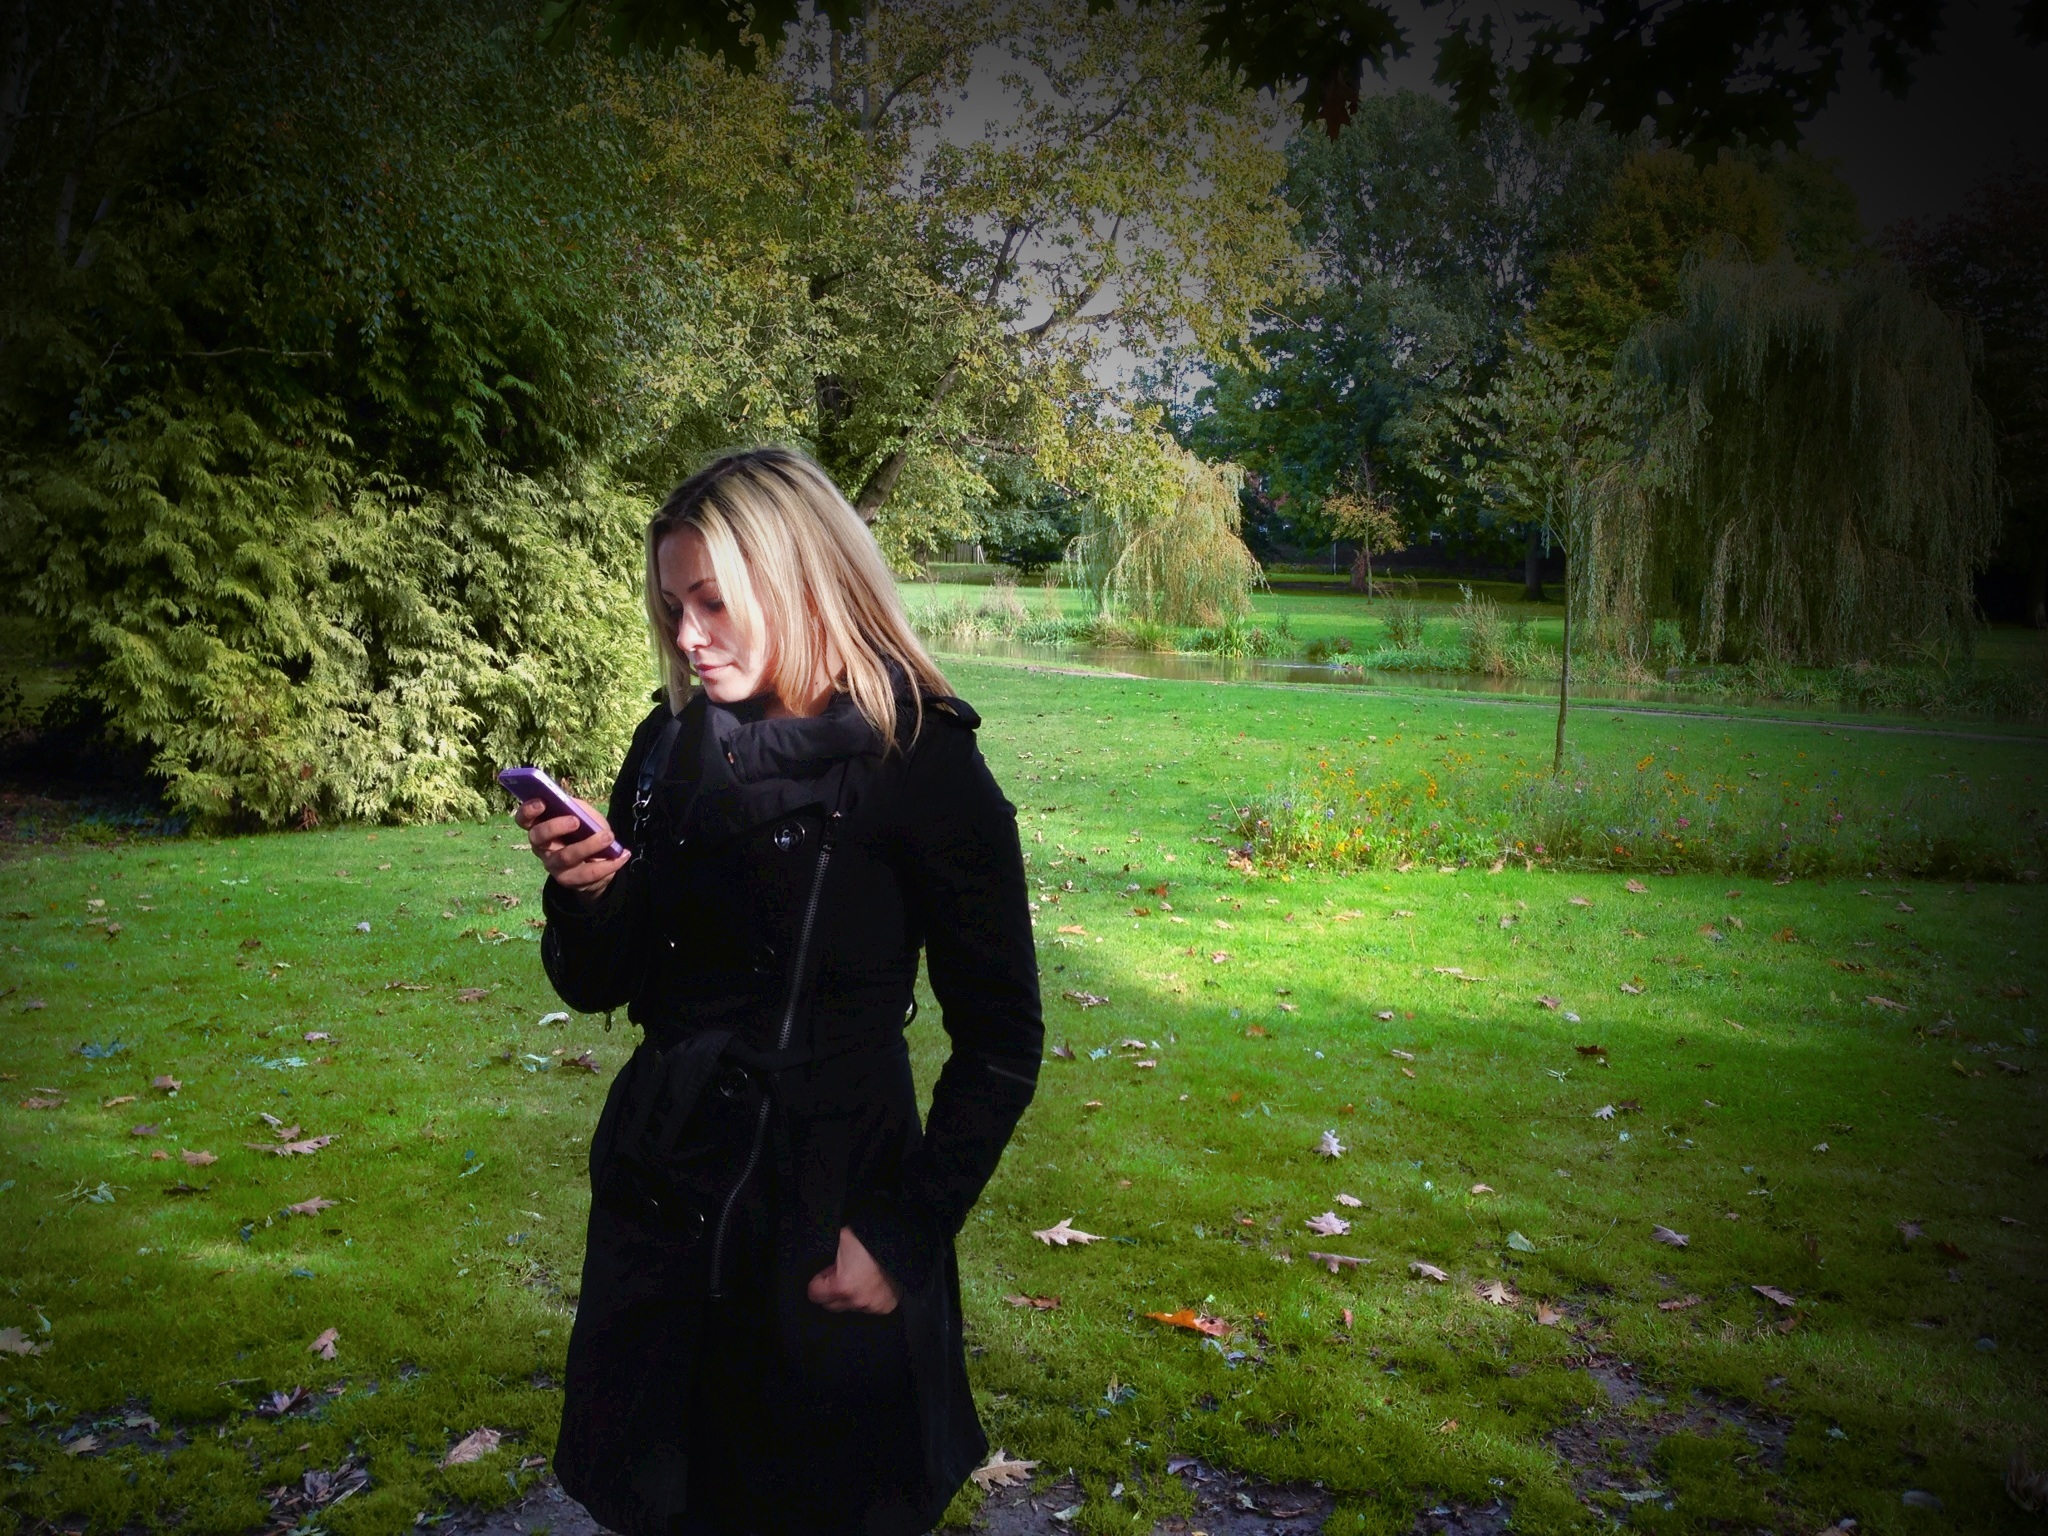
iphone, tree, nature, forest, grass, girl, woman, sunlight, leaf, flower, green, phone, autumn, park, darkness, blonde, dress, photograph, woodland, habitat, search, searching